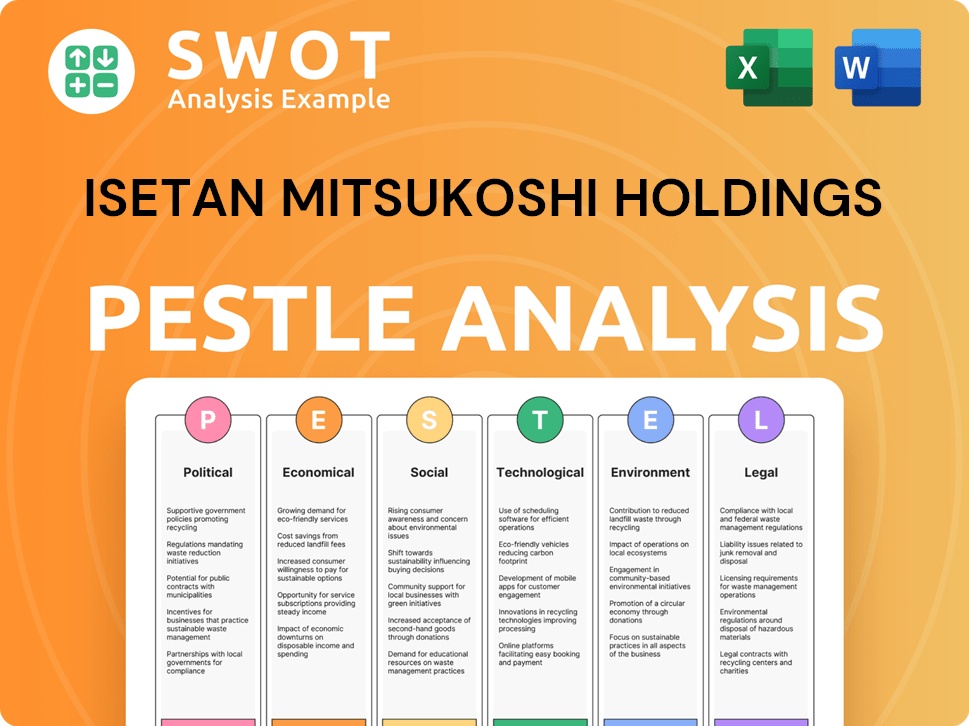
Isetan Mitsukoshi Holdings PESTLE Analysis
Brand: SAE
What is included in the product Detailed Word Document Assesses Isetan Mitsukoshi Holdings using PESTLE, exploring political, economic, social, tech, environmental, and legal factors. Customizable Excel Spreadsheet Helps support discussions on external risk and market positioning during planning sessions. Same Document Delivered Isetan Mitsukoshi Holdings PESTLE Analysis This is the real product. Preview the Isetan Mitsukoshi Holdings PESTLE Analysis now. The file is comprehensive and ready for your use. Upon purchase, you'll get this exact analysis document. No hidden extras or revisions; you're seeing it all! PESTLE Analysis Template Your Shortcut to Market Insight Starts Here Navigate the complexities of the retail landscape with our focused PESTLE analysis of Isetan Mitsukoshi Holdings. Explore how political, economic, social, technological, legal, and environmental factors are reshaping the business. Uncover key trends influencing their strategies and potential future challenges and opportunities. P olitical factors Government trade policies Government trade policies significantly influence Isetan Mitsukoshi Holdings. Import tariffs directly affect the cost of goods. For instance, in 2024, tariffs on luxury goods impacted pricing. Changes in these policies can alter profit margins. The company must adapt its strategies to maintain competitiveness. In 2024, Isetan Mitsukoshi Holdings reported a 10% decrease in profit margins due to import costs. Political stability Political stability is paramount for Isetan Mitsukoshi Holdings. Japan's stable political environment supports its operations. Political stability ensures smooth supply chains and consumer confidence. Instability in sourcing countries could disrupt operations; in 2024, Japan's political risk score was low, reflecting stability. Government regulations on retail Government regulations significantly impact Isetan Mitsukoshi Holdings. Consumer protection laws, like those concerning product safety, directly affect product offerings and liability. Labor laws influence staffing costs, with recent minimum wage hikes in Japan potentially increasing expenses. Business licensing requirements also add to operational costs, affecting store openings and expansions. In 2024, Japan's labor laws saw adjustments. International relations International relations and trade agreements significantly influence Isetan Mitsukoshi Holdings. For example, favorable trade deals can boost the import of luxury goods, directly impacting sales. The number of foreign tourists visiting Japan is also crucial. Pre-pandemic, tourism significantly contributed to inbound sales. However, the depreciation of the yen against the dollar, euro, and other currencies has made Japan an attractive destination for tourists. In 2024, Japan saw a surge in tourism, with a 20% increase in foreign visitors compared to the previous year. Inbound sales at Isetan Mitsukoshi Holdings increased by 15% in the first half of fiscal year 2024, driven by strong tourism. Taxation policies Taxation policies significantly influence Isetan Mitsukoshi Holdings. Changes in corporate tax rates, consumption taxes, and other levies directly impact profitability and pricing strategies. For instance, Japan's corporate tax rate was approximately 23.2% in fiscal year 2024. Fluctuations in these rates can affect the company's investment decisions and overall financial health. Any adjustments to consumption taxes, like the 10% rate currently in place, also affect consumer spending. These changes can impact sales and operational expenses. Corporate tax rate in Japan (FY2024): ~23.2% Consumption tax rate in Japan: 10% Isetan Mitsukoshi Holdings must adapt to stay competitive. The company needs to navigate the tax environment to maintain financial stability. Isetan Mitsukoshi: Navigating Policy Shifts in 2024 Government policies greatly affect Isetan Mitsukoshi. Trade deals, tariffs, and regulations shift profit margins and influence strategies. In 2024, labor law adjustments occurred. Political stability supports Isetan Mitsukoshi's operations and supply chains; Japan's 2024 political risk score was low. Fluctuations in taxes and corporate rates also impact Isetan Mitsukoshi's profits. Factor Impact Data (2024) Tariffs Cost of goods 10% profit decrease (import costs) Tourism Inbound sales 15% increase in H1, 20% more visitors Corporate Tax Profitability ~23.2% in Japan E conomic factors Economic growth rates Japan's economic growth impacts Isetan Mitsukoshi. In 2024, Japan's GDP growth was around 1.9%. Globally, growth rates affect demand for luxury goods. Slowdowns may reduce spending. For example, China's slower growth can hurt sales. Inflation and deflation Inflation poses challenges by potentially increasing operating costs and affecting consumer spending. In 2024, Japan's inflation rate was around 2.8%, impacting retail prices. Deflation, though less likely, could decrease sales. For Isetan Mitsukoshi, managing pricing strategies is crucial. Retail sales in Japan saw fluctuations; in March 2024, they decreased by 0.7% year-on-year, showing sensitivity to economic shifts. Interest rates Interest rates in Japan are crucial for Isetan Mitsukoshi Holdings, impacting borrowing costs and consumer spending. As of May 2024, the Bank of Japan maintained its negative interest rate policy, keeping borrowing costs low. This environment can stimulate consumer spending, particularly on credit, boosting sales for the company. However, any future rate adjustments could shift these dynamics, affecting both costs and consumer behavior. Consumer confidence Consumer confidence is a crucial economic indicator for Isetan Mitsukoshi Holdings, as it directly influences consumer spending. When consumer confidence is high, people are more likely to spend on discretionary items, which are a large part of department store sales. Conversely, low confidence often leads to reduced spending and lower sales for the company. For instance, the Conference Board's Consumer Confidence Index stood at 104.7 in March 2024, indicating moderate consumer sentiment. Consumer confidence levels significantly affect sales of luxury goods. Economic downturns can lead to decreased consumer spending. Government policies can influence consumer confidence. Changes in employment rates correlate with consumer spending. Exchange rates Exchange rate volatility is a significant economic factor for Isetan Mitsukoshi Holdings. Fluctuations impact the cost of imported luxury goods, affecting profit margins. A weaker yen boosts the spending power of tourists, a key revenue driver, especially in 2024/2025. Conversely, a strong yen could make Japanese goods more expensive abroad, potentially reducing exports. These changes demand careful financial planning and hedging strategies. In 2024, the yen's depreciation against the dollar has made imported goods more expensive. Tourism recovery in 2024/2025 is highly dependent on exchange rates. Hedging strategies are crucial to mitigate currency risks. Japan's Economic Snapshot: Growth, Inflation, and Exchange Rates Economic growth, crucial for Isetan Mitsukoshi, was approximately 1.9% in Japan for 2024. Inflation, around 2.8% in 2024, influences operating costs and consumer spending. Exchange rate volatility significantly impacts import costs and tourism revenues, requiring strategic financial planning. Factor Impact Data GDP Growth Influences consumer spending 1.9% (2024) Inflation Rate Affects pricing & costs 2.8% (2024) Exchange Rates Impact import costs/tourism Yen's depreciation vs. USD S ociological factors Changing consumer demographics Shifting demographics are crucial for Isetan Mitsukoshi Holdings. Japan's aging population and low birth rate influence consumer behavior. Declining population impacts demand for various products. The company must adapt to changing household structures and income levels. By 2024, Japan's population is about 124 million. Lifestyle and fashion trends Evolving lifestyles and fashion trends significantly shape Isetan Mitsukoshi's product offerings. Changes in consumer preferences, like the rise of athleisure, impact inventory choices. In 2024, sales of casual wear increased by 8% reflecting shifting consumer habits. Adapting to these trends is crucial for maintaining market relevance. Cultural values and preferences Japanese culture significantly influences consumer behavior, with a strong emphasis on quality and tradition. Isetan Mitsukoshi Holdings caters to this by offering premium products. In 2024, luxury goods sales in Japan reached approximately ¥2.7 trillion, reflecting this cultural preference. This focus on quality is evident in the company’s financial results. Urbanization and population shifts Urbanization significantly influences Isetan Mitsukoshi Holdings. Population shifts affect store foot traffic and sales; strong sales are seen in major cities. Japan's urban population continues to grow, particularly in areas with Isetan Mitsukoshi stores. These trends require strategic store placement and product offerings. Tokyo's population: over 14 million. Osaka's population: over 2.7 million. 2024: Rising urban consumer spending. 2024/2025: Focus on urban store expansions. Increased tourism Japan's tourism boom, fueled by a weaker yen and relaxed travel restrictions, creates substantial opportunities for Isetan Mitsukoshi Holdings. The company can capitalize on this by offering tailored products and services to foreign visitors. According to the Japan National Tourism Organization, in March 2024, Japan saw 3.08 million foreign visitors, a 1.6% increase from March 2019. This growth signifies a strong market for luxury goods and experiences. Increased Spending: Foreign tourists often have higher spending habits. Brand Exposure: Increased visibility to international customers. Product Adaptation: Need for multilingual services and adapted products. Retail Dynamics: Japan's Market Shifts Aging and shrinking population influence consumer demand for Isetan Mitsukoshi Holdings. Consumer preferences shape product offerings, like the growth in casual wear. Japanese cultural emphasis on quality boosts luxury sales, reaching around ¥2.7 trillion in 2024. Urbanization affects store traffic, with over 14 million in Tokyo. Japan’s tourism boom boosts sales, 3.08 million visitors in March 2024. Factor Impact Data (2024) Aging Population Reduced demand 124M population Fashion Trends Shifted inventory 8% rise casual wear Culture Luxury Sales ¥2.7T luxury sales
Category: Business & Industrial > Retail